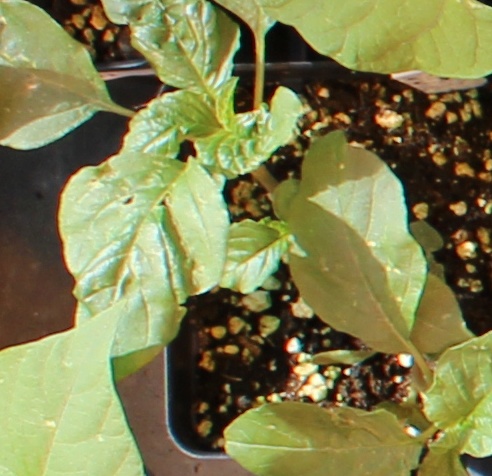
Label: Blackbean